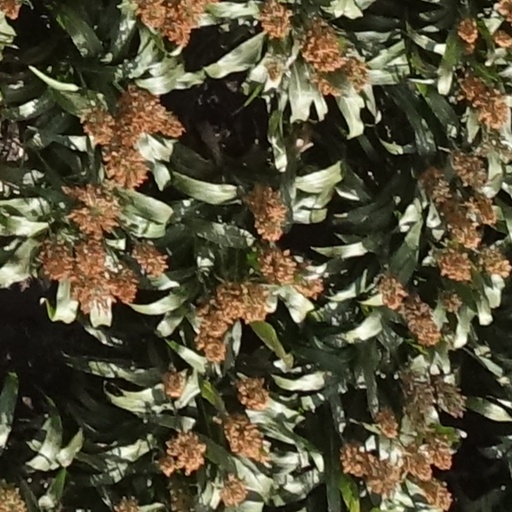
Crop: sorghum